Wada, Nagano

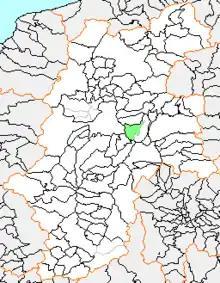
Map of Wada, Nagano

As of 2003, the village had an estimated population of 2,505 and a density of 28.53 persons per km. The total area was 87.81 km.